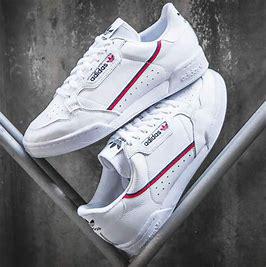
Brand: Adidas
Model: Continental 80